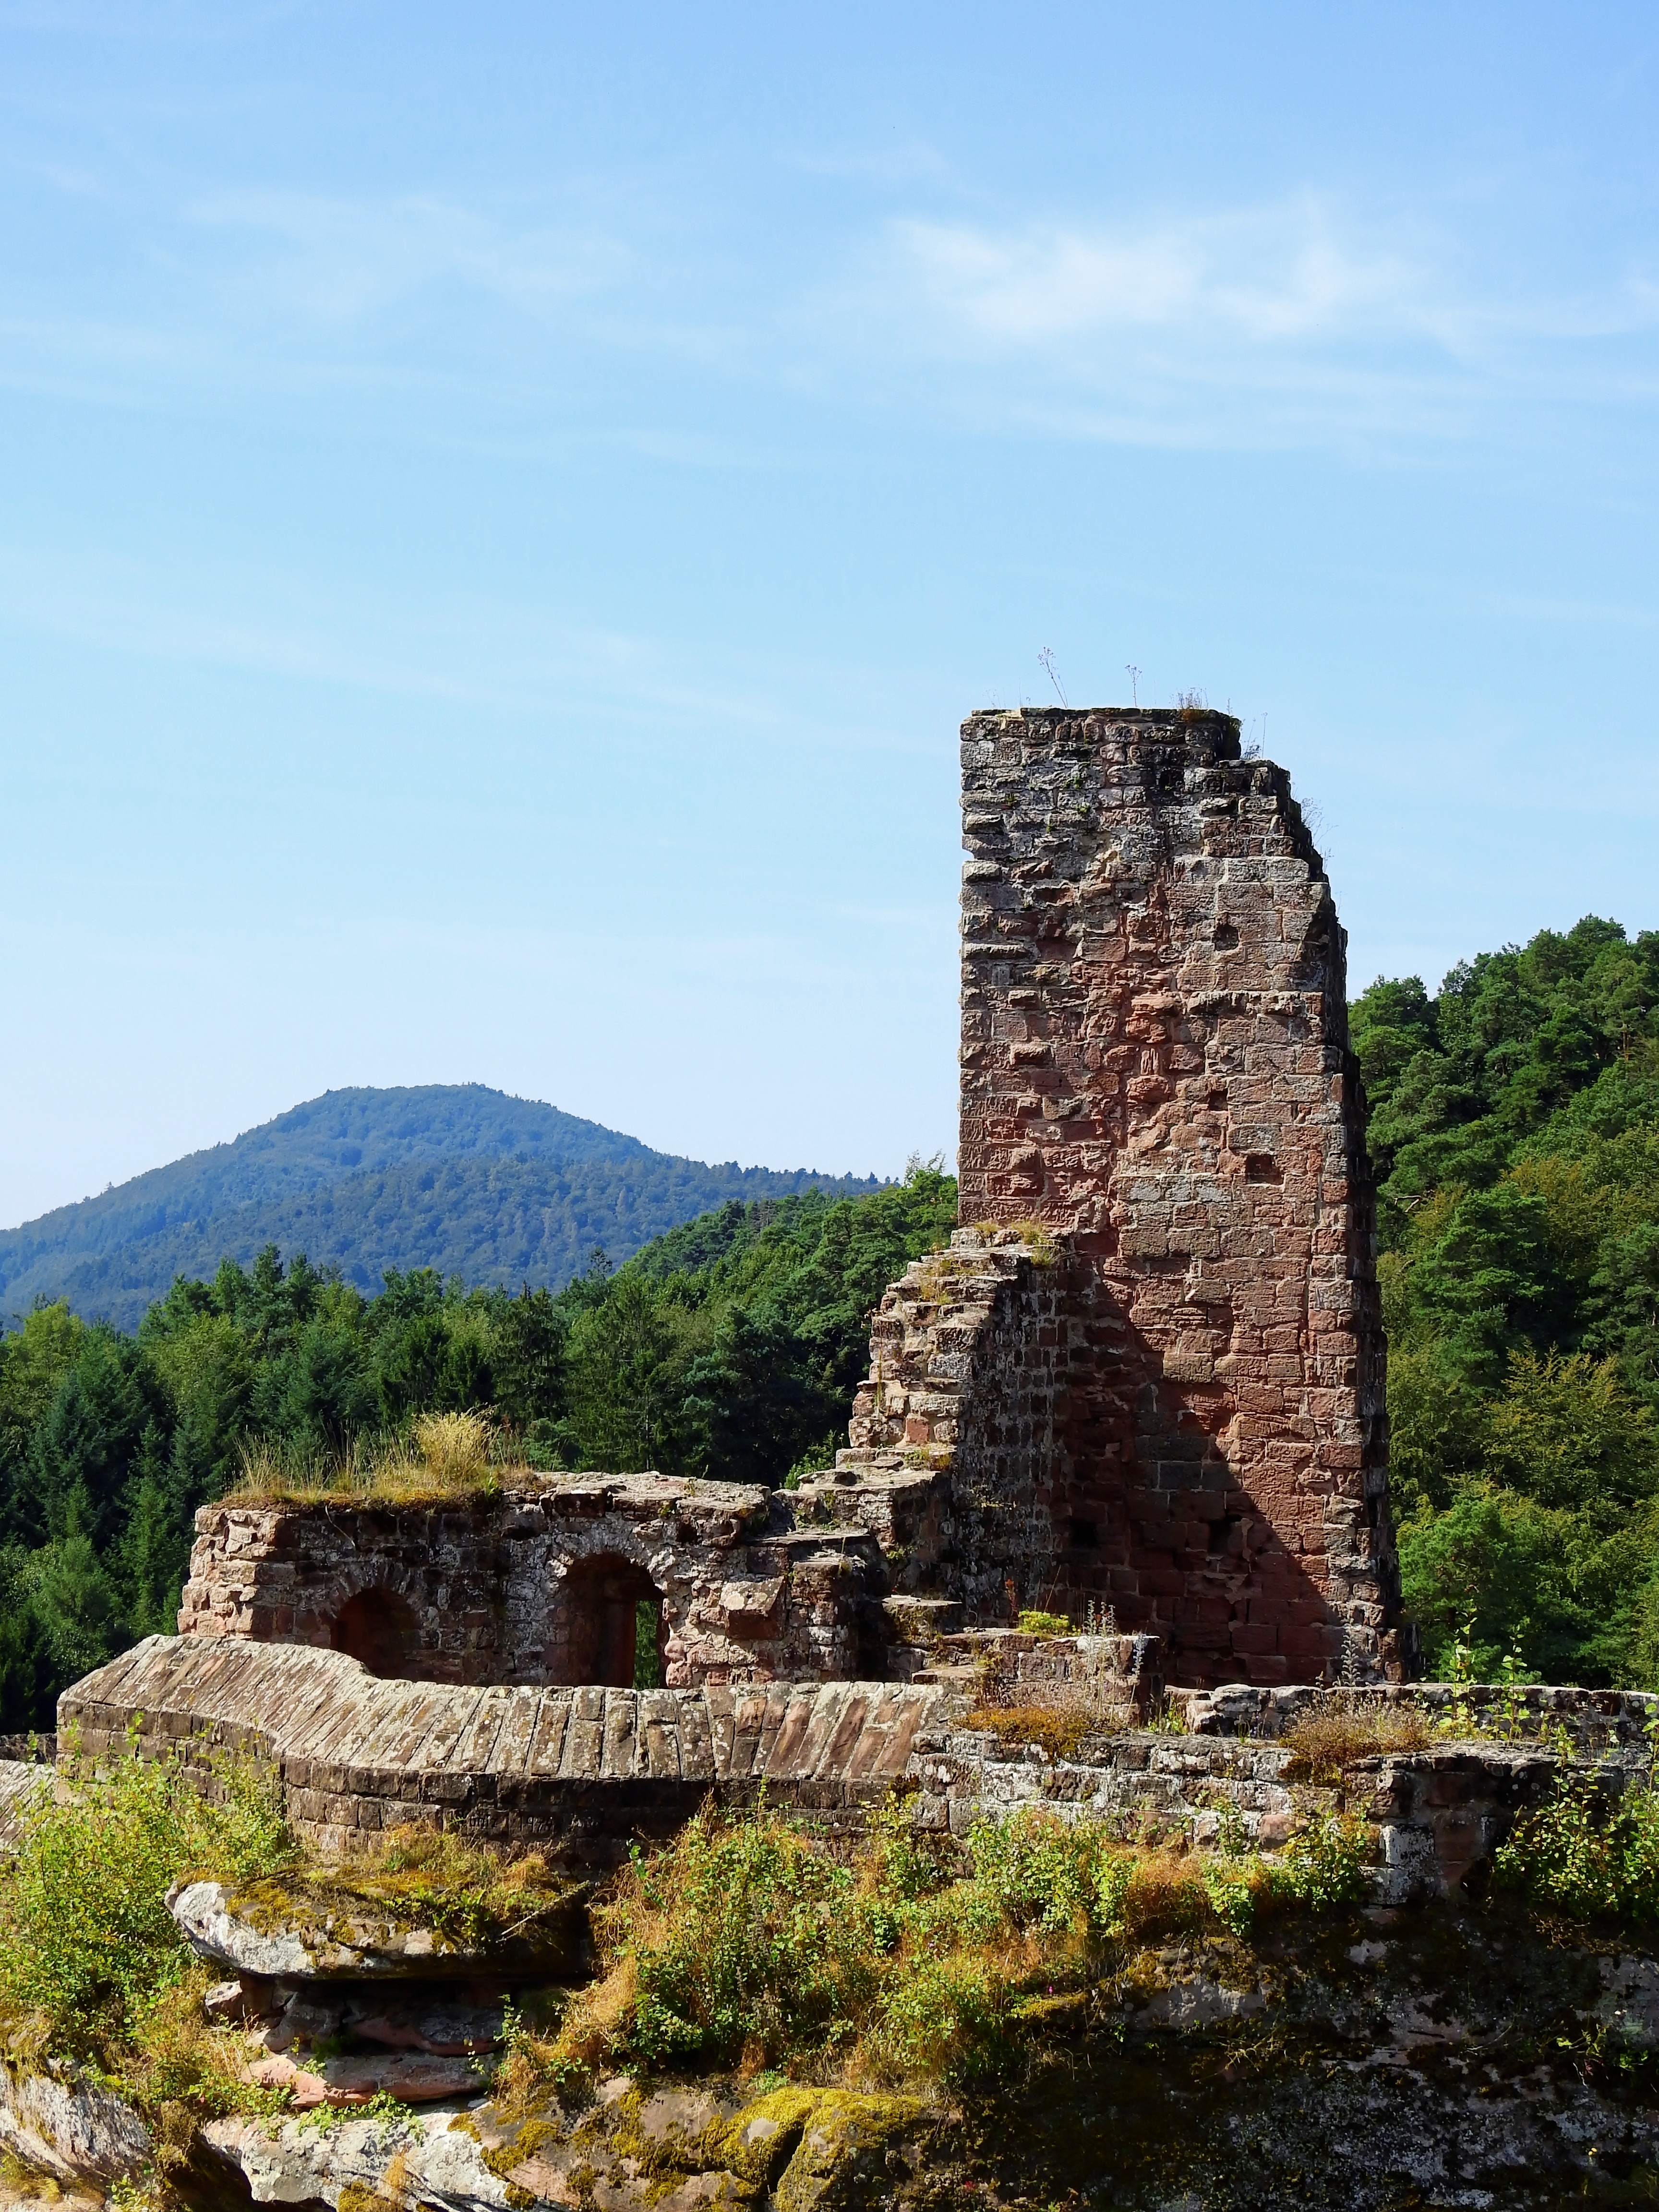
landscape, sea, coast, rock, building, old, wall, stone, vacation, cliff, france, tower, castle, landmark, fortification, ruin, tourism, terrain, places of interest, fortress, ruins, monastery, historically, middle ages, masonry, castle wall, archaeological site, unesco world heritage site, burgruine, knight's castle, rock castle, fortresses, historic site, ancient history, maya civilization